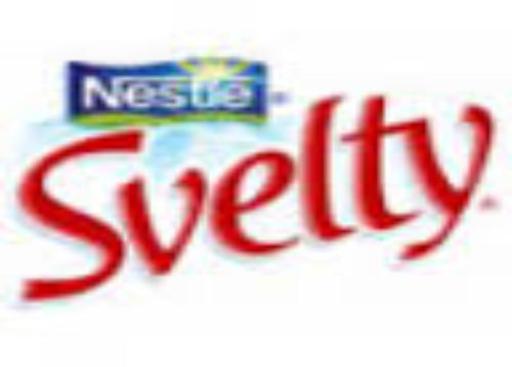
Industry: Food